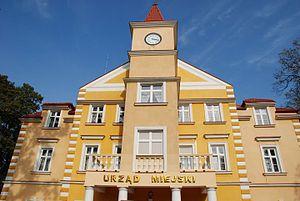
Dębica est une ville de la voïvodie des Basses-Carpates, dans le sud-est de la Pologne, et le chef-lieu du powiat de Dębica. Sa population s'élevait à 47 180 habitants en 2012.